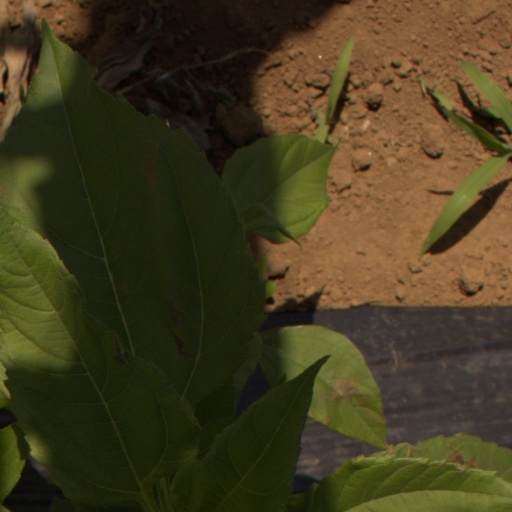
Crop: Jerusalem artichoke